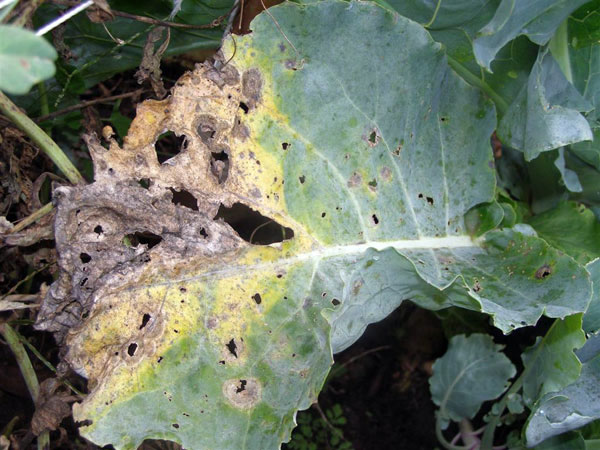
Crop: unknown
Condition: broccoli_downy_mildew